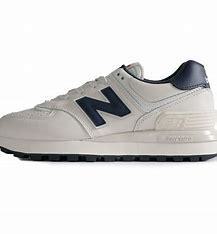
Brand: New
Model: Balance New Balance 574